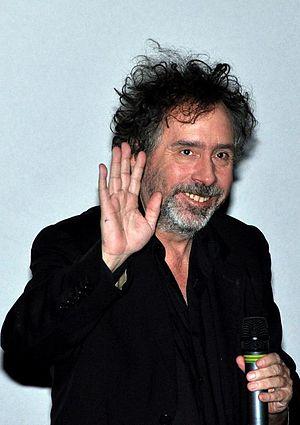
Tim Burton à l'avant-première française de ""Frankenweenie""
Frankenweenie est le 124ᵉ long-métrage d'animation des studios Disney. Réalisé par Tim Burton est sorti en 2012, il s'agit de l'adaptation en version longue de Frankenweenie, un court-métrage réalisé par Burton en 1984.